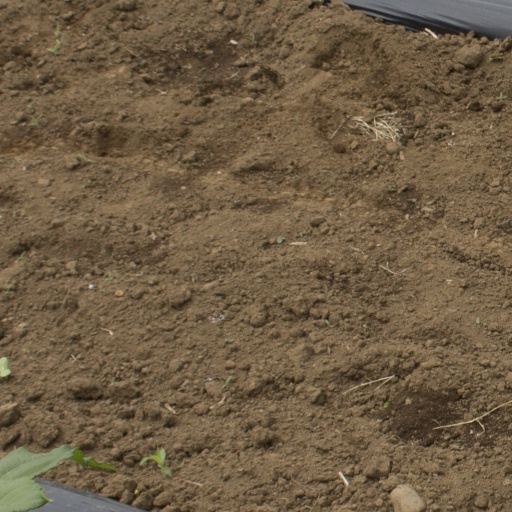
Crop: Jerusalem artichoke